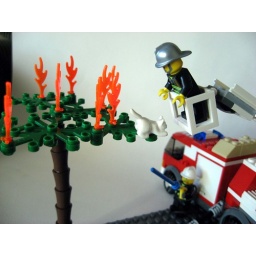
cat in tree RESCUE!